Maniitsoq

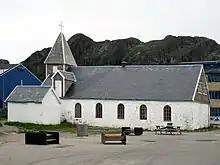
Sukkertoppen Church, Maniitsoq

The novel "The Prophets of Eternal Fjord" by Kim Leine is set in Sukkertoppen.